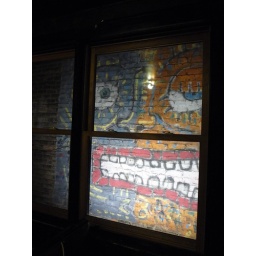
bar window in chicago